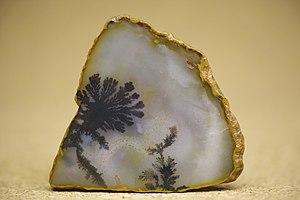
La province de Misiones est une province d'Argentine située dans le nord-est du pays. Elle est bordée à l'ouest par le Paraguay, à l'est du nord au sud par le Brésil et au sud-ouest par la province de Corrientes.
L’agate est une variété de calcédoine qui se caractérise par des dépôts successifs de couleurs ou de tons différents, c'est une pierre fine.